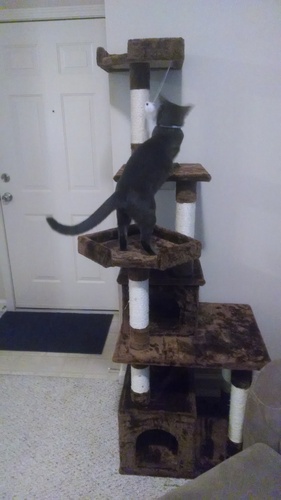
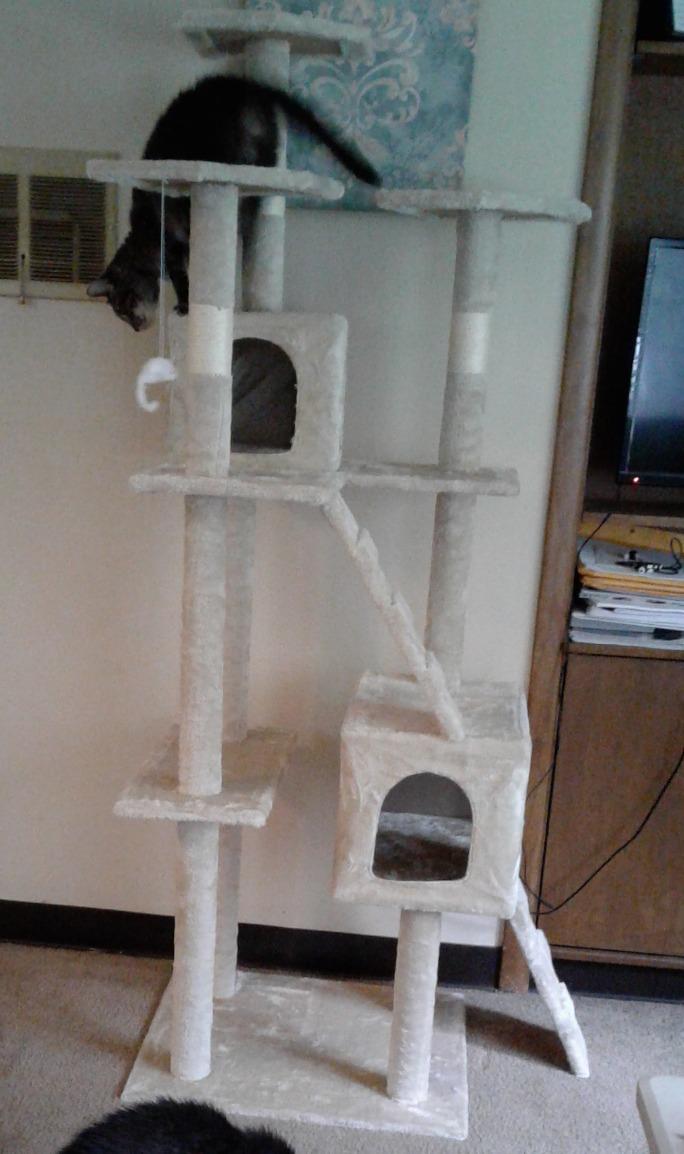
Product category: items_cat tree
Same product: no